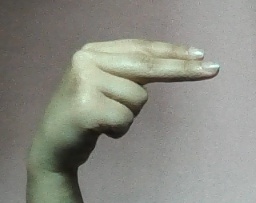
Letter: ain